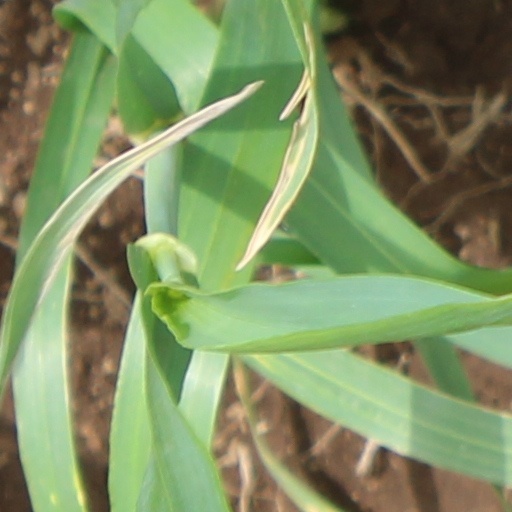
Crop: wheat